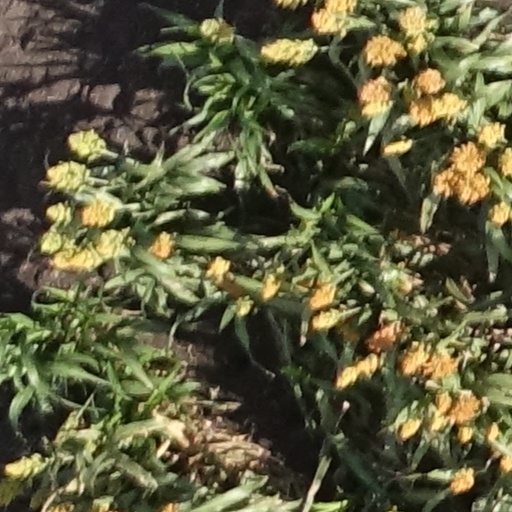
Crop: sorghum